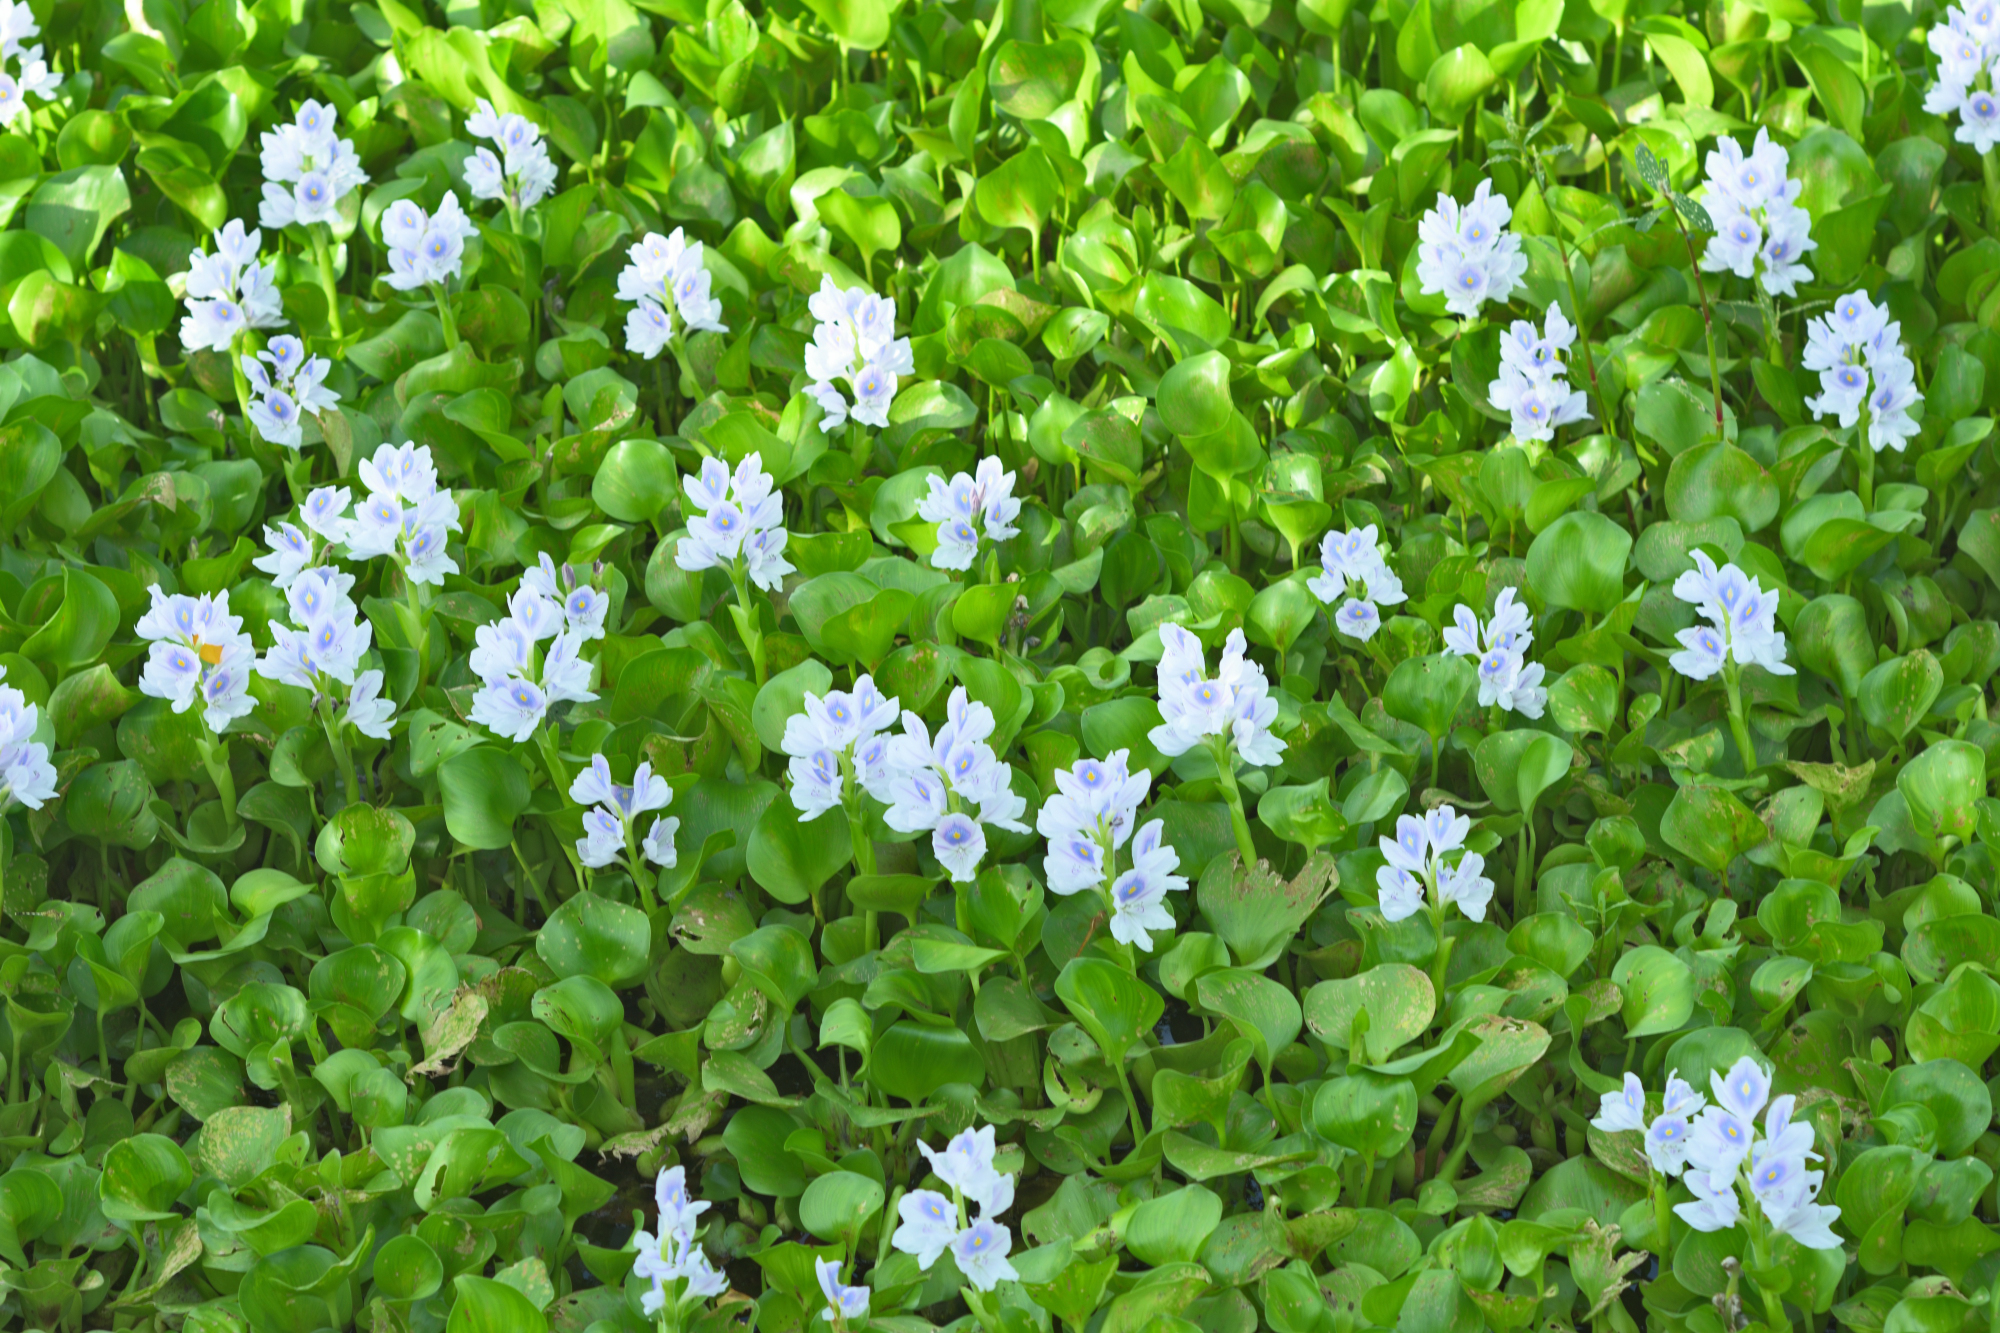
Water Hyacinth - Khurushkul Pond, Bangladesh
Water hyacinth (Eichhornia crassipes) coverage in a freshwater pond near Khurushkul, Cox's Bazar, Bangladesh. Photographed on 9 August 2026 during the monsoon season. Follow-up survey of the pond documented in the June 2026 water lily / water hyacinth dataset.
Location: Khurushkul, Cox's Bazar, Chattogram, Bangladesh
Keywords: water hyacinth, Eichhornia crassipes, invasive aquatic plant, pond, freshwater wetland, monsoon, Bangladesh, Khurushkul, Cox's Bazar, botanical photography, aquatic vegetation, golamrob